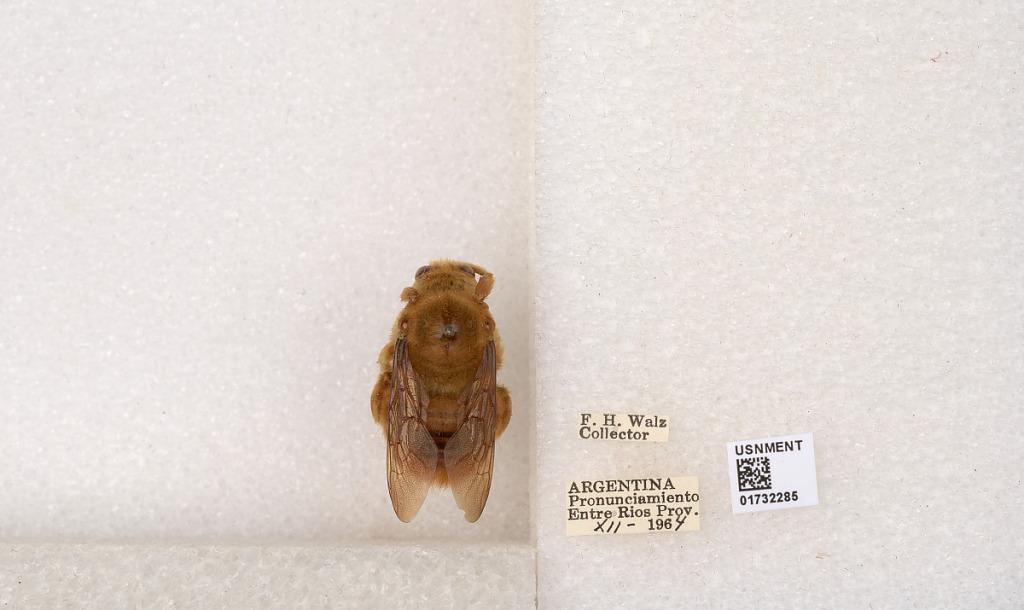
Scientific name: Xylocopa (Neoxylocopa) augusti Lepeletier
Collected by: F. Walz
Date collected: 1964-12-1
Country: Argentina
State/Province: Entre Rios
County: Departamento de Uruguay
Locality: Pronunciamiento
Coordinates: -32.3452, -58.4404